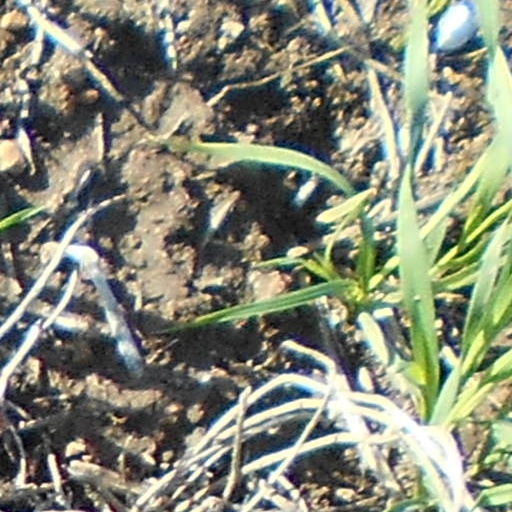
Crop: wheat